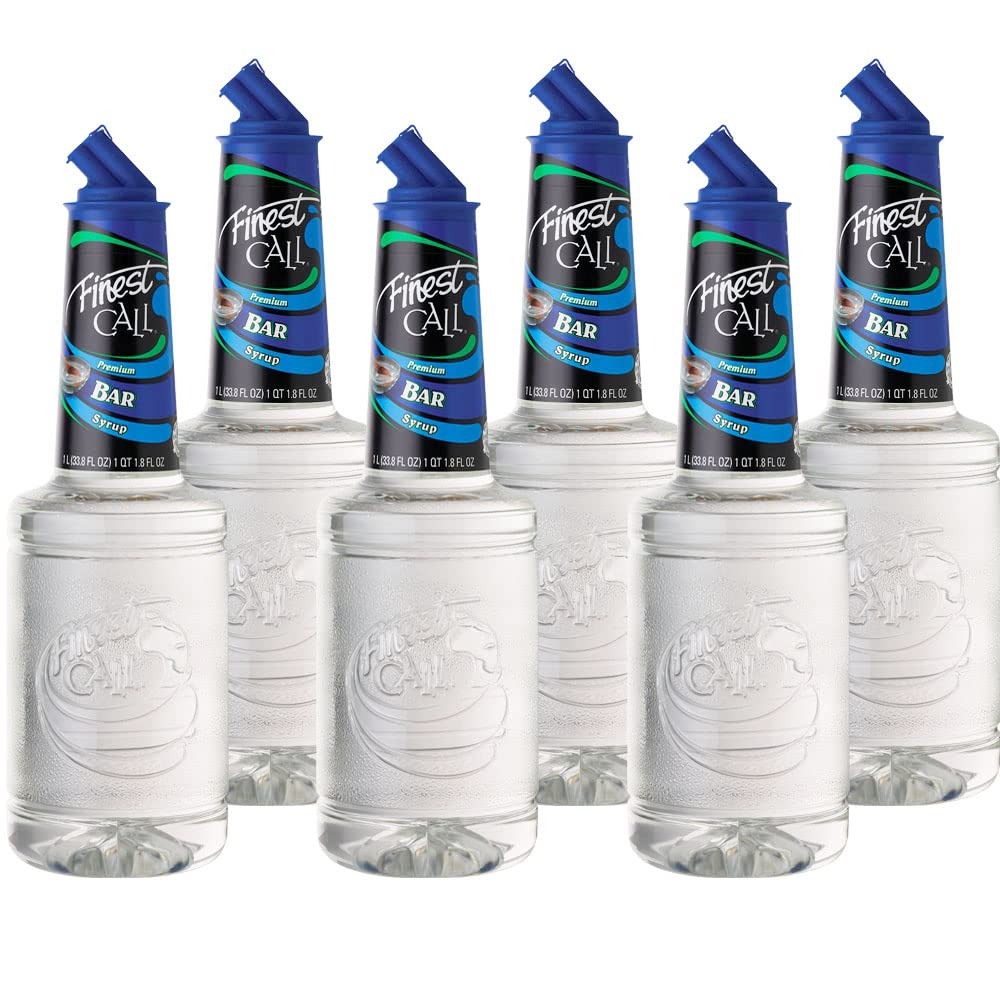
Item Name: Finest Call Premium Bar/Sugar Syrup Mix, 1 Liter Bottle (33.8 Fl Oz), Pack of 6
Bullet Point 1: ONLY THE BEST SIMPLE SYRUP: Uses filtered water, pure natural sweeteners, and essential flavor oils to bring out the best in every cocktail application
Bullet Point 2: PERFECT POUR: The Specialty Syrup Collection features the patented Finest Call packaging with a new dispensing closure designed specifically for high speed, 1 oz. pour applications
Bullet Point 3: CONSISTENT & STABLE: 100% consistent flavor and yield simple syrup
Bullet Point 4: WHAT THE PROS USE: Finest Call Cocktail Mixes are the highest quality, most bartender-friendly mixes in the world
Bullet Point 5: PERFECTLY PACKAGED: Bottles come boxed for safe shipping
Product Description: The Finest Call Specialty Syrup Collection is comprised of high quality syrups designed to add the perfect flavor and sweetness to today's most popular cocktails.<br><br>Finest Call Premium Bar / Sugar Syrup is a combination of superfine, all-natural sweetener and carbon filtered water. It never crystallizes and adds a bit of sweetness to a multitude of drinks without the bother of cooking and storing your own.<br><br>Includes a 6-pack of 1 liter (33.8 fl oz.) bottles of Finest Call Premium Bar / Sugar Syrup Mix boxed for safe shipping.
Value: 202.8
Unit: Fl Oz

Price: 39.11